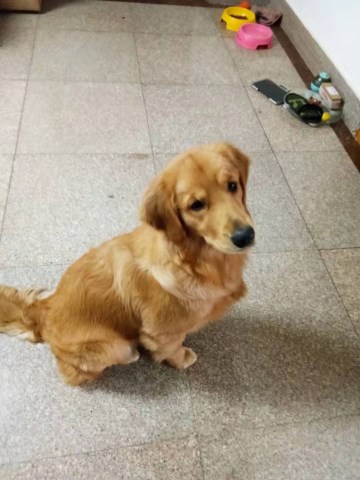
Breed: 5355-n000126-golden_retriever